Andean orogeny

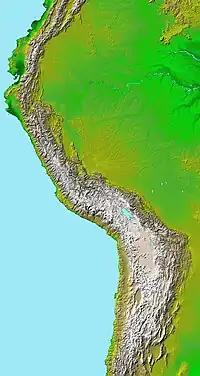
Topographic map of the Andes by the NASA. The southern and northern ends of the Andes are not shown. The Bolivian Orocline is visible as a bend in the coastline and the Andes lower half of the map.

In the period after the Eocene the Northern Peruvian Andes were subject to the Quechua Phase of orogeny. The Quechua Phase is divided into the sub-phases Quechua 1, Quechua 2 and Quechua 3. The Quechua 1 Phase lasted from 17 to 15 million years ago and included a reactivation of Inca Phase structures in the Cordillera Occidental. 9–8 million years ago, in the Quechua 2 Phase, the older parts of the Andes in northern Peru were thrusted to the northeast. Most of the Sub-Andean zone of northern Peru deformed 7–5 million years ago (Late Miocene) during the Quechua 3 Phase. The Sub-Andean stacked in a thrust belt.